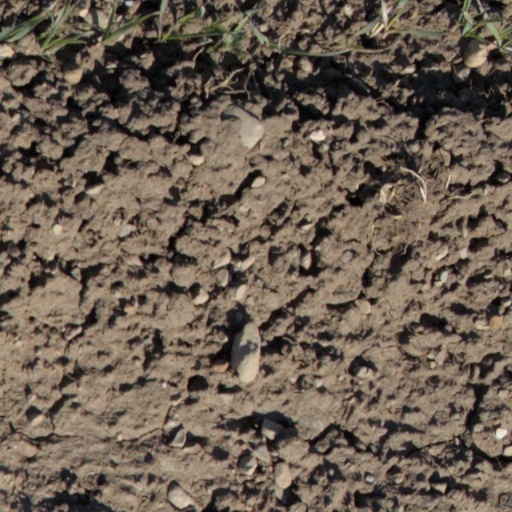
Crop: wheat